Methodism

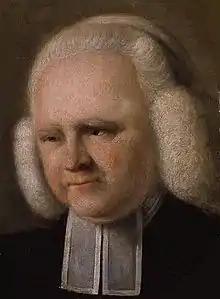
George Whitefield

Returning from his mission in Georgia, George Whitefield joined the Wesley brothers in what was rapidly becoming a national crusade. Whitefield, who had been a fellow student of the Wesleys and prominent member of the Holy Club at Oxford, became well known for his unorthodox, itinerant ministry, in which he was dedicated to open-air preachingreaching crowds of thousands. A key step in the development of John Wesley's ministry was, like Whitefield, to preach in fields, collieries, and churchyards to those who did not regularly attend parish church services. Accordingly, many Methodist converts were those disconnected from the Church of England; Wesley remained a cleric of the Established Church and insisted that Methodists attend their local parish church as well as Methodist meetings because only an ordained minister could perform the sacraments of Baptism and Holy Communion.